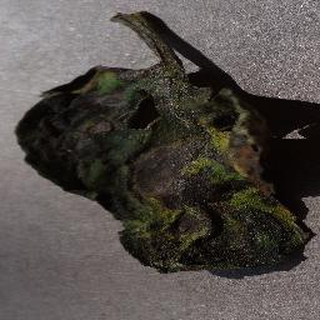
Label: tomato_early_blight